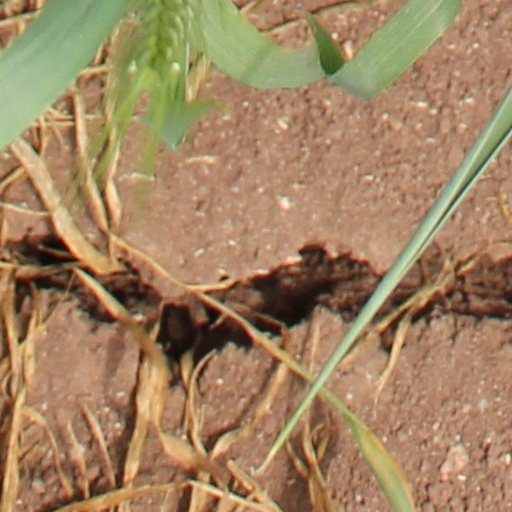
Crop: wheat